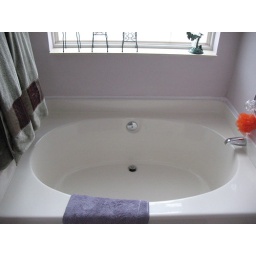
tub in master bathroom